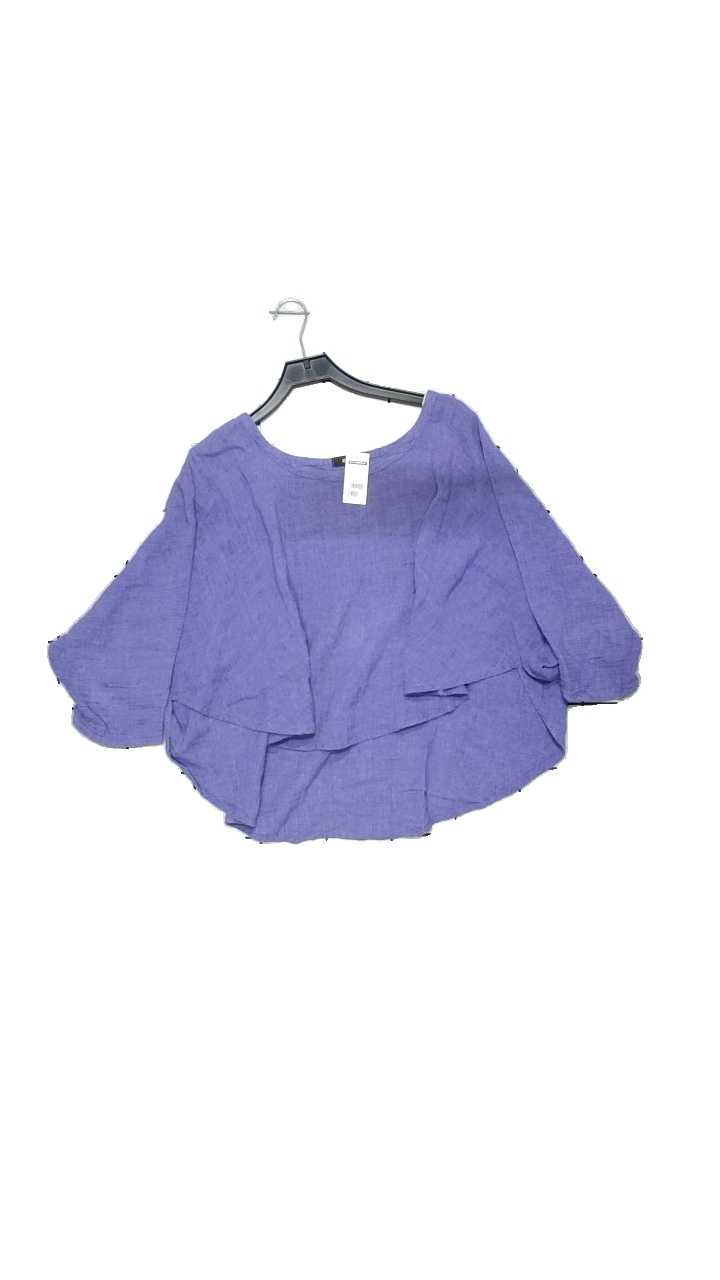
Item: Blouse (Ladies)
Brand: Ralston
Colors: Purple
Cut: Loose
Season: Summer
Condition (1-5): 4
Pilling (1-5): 3
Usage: Reuse
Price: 50-100